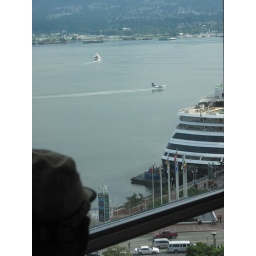
Beautiful blue view from our window in Vancouver